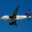
Label: airplane